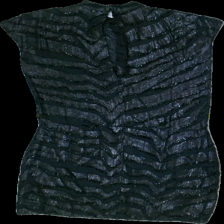
View: back
Type: Dress
Category: Ladies
Brand: Second Female
Colors: Black
Material: 100%viscose
Pattern: Glitter
Cut: C-collar, Regular
Size: S
Season: Summer
Smell: Minor
Price range: <50
Recommended usage: Export